Interstate 80 Business (West Wendover, Nevada–Wendover, Utah)

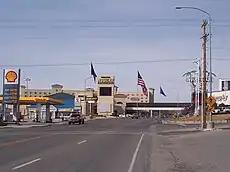
A five-lane asphalt highway

I-80 Bus. continues to the east past Aria Boulevard, which to the north connects to I-80 and to the south leads to the historic Wendover Air Force Base, where the 509th Composite Group was stationed while it prepared to conduct atomic bomb attacks against Japan during 1944 and 1945. The highway briefly parallels the Shafter Subdivision of the Union Pacific Railroad's Central Corridor, which was formerly part of the Feather River Route of the Western Pacific Railroad. As the highway travels east toward a half trumpet interchange with I-80, the number of lanes drops from five to two. Traffic from I-80 Bus. can access eastbound I-80 or turn off onto Frontage Road; however, to access westbound I-80, travelers must continue eastbound until the next exit and turn around. Traffic into Wendover can access I-80 Bus. from both directions of I-80, and from Frontage Road.